Grace Ingalls

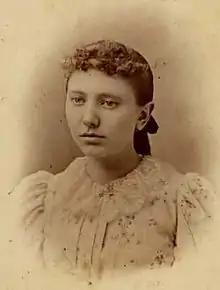
Grace Ingalls, age 16

Grace Pearl Ingalls Dow (May 23, 1877, in Burr Oak, Iowa – November 10, 1941, in Manchester, South Dakota) was the fifth and last child of Caroline and Charles Ingalls. She was the youngest sister of Laura Ingalls Wilder, known for her "Little House on the Prairie" books.